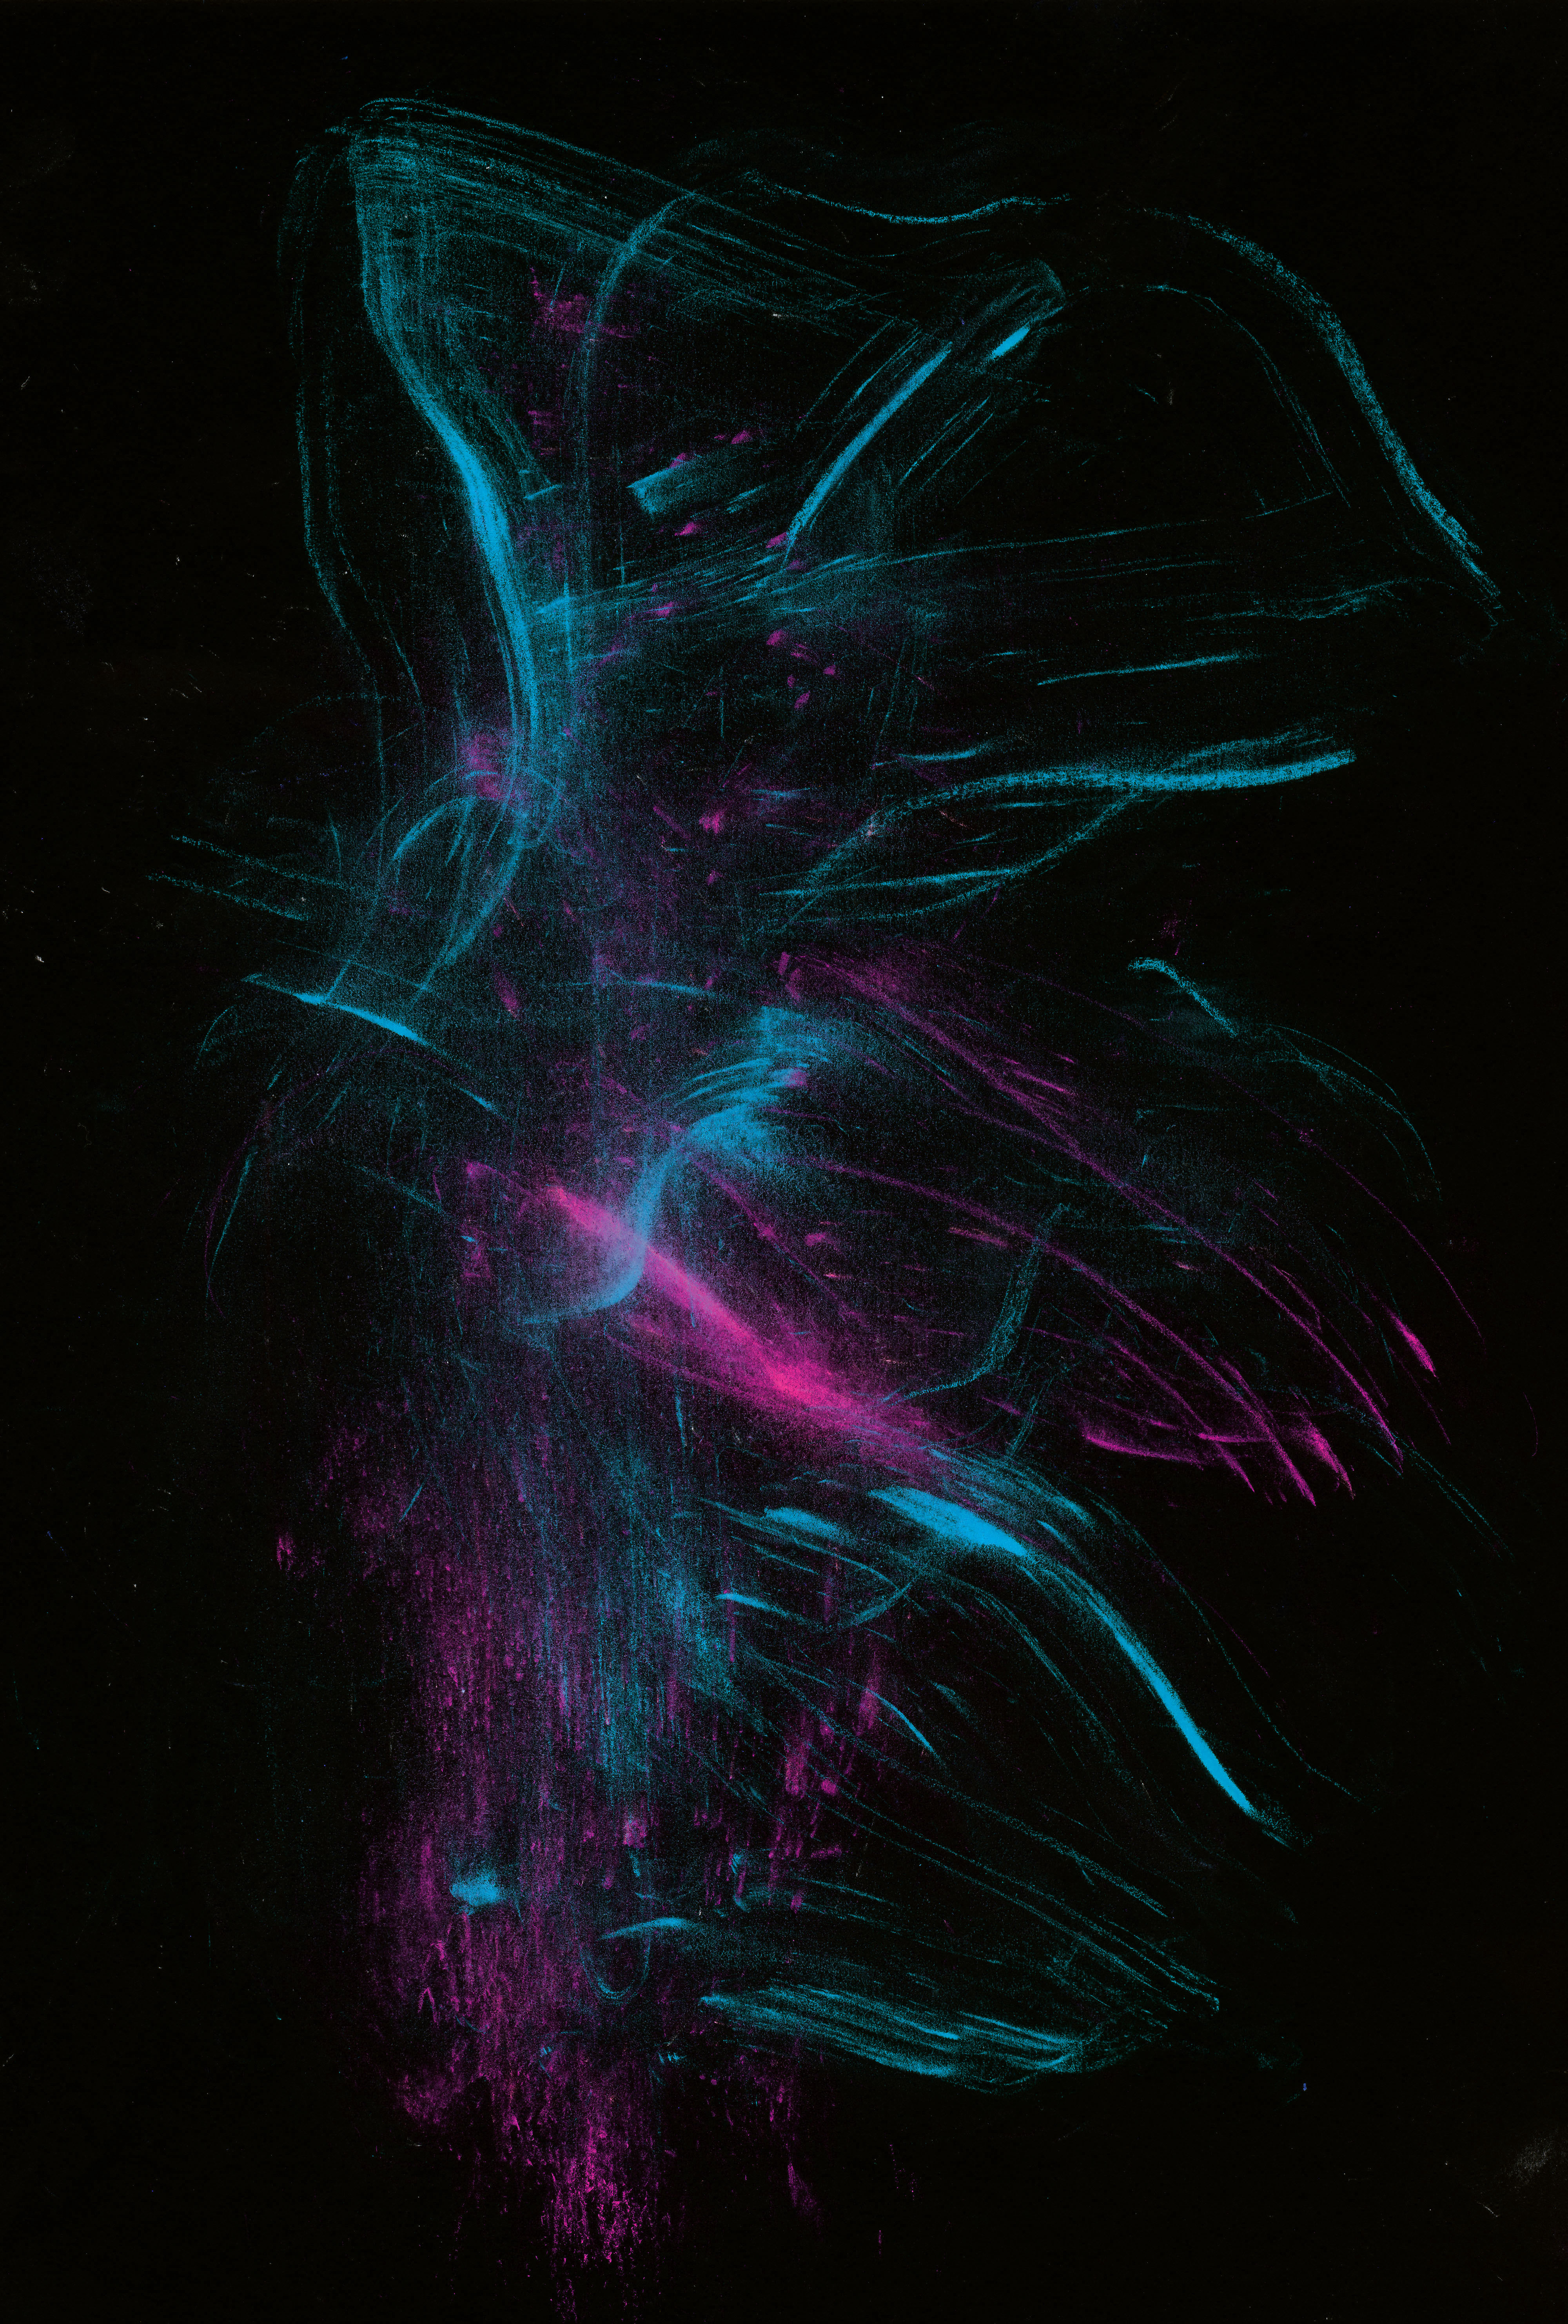
whiteboard, cotton, candy, art, carnivore, felidae, font, whiskers, magenta, electric blue, pattern, darkness, fractal art, space, small to medium sized cats, symmetry, event, graphics, visual arts, drawing, cat, painting, water, neon, midnight, illustration, graphic design, night, circle, fur, artwork